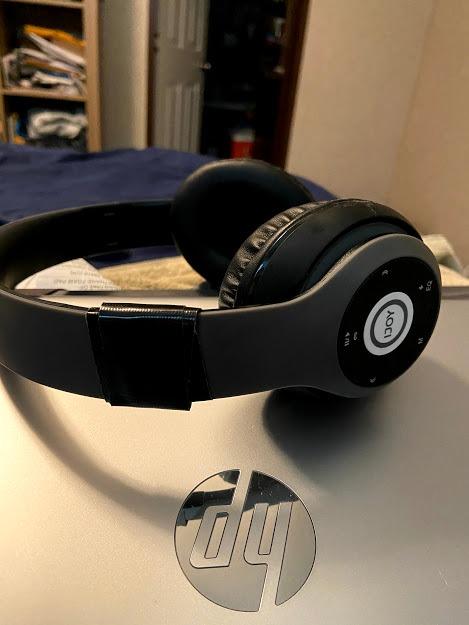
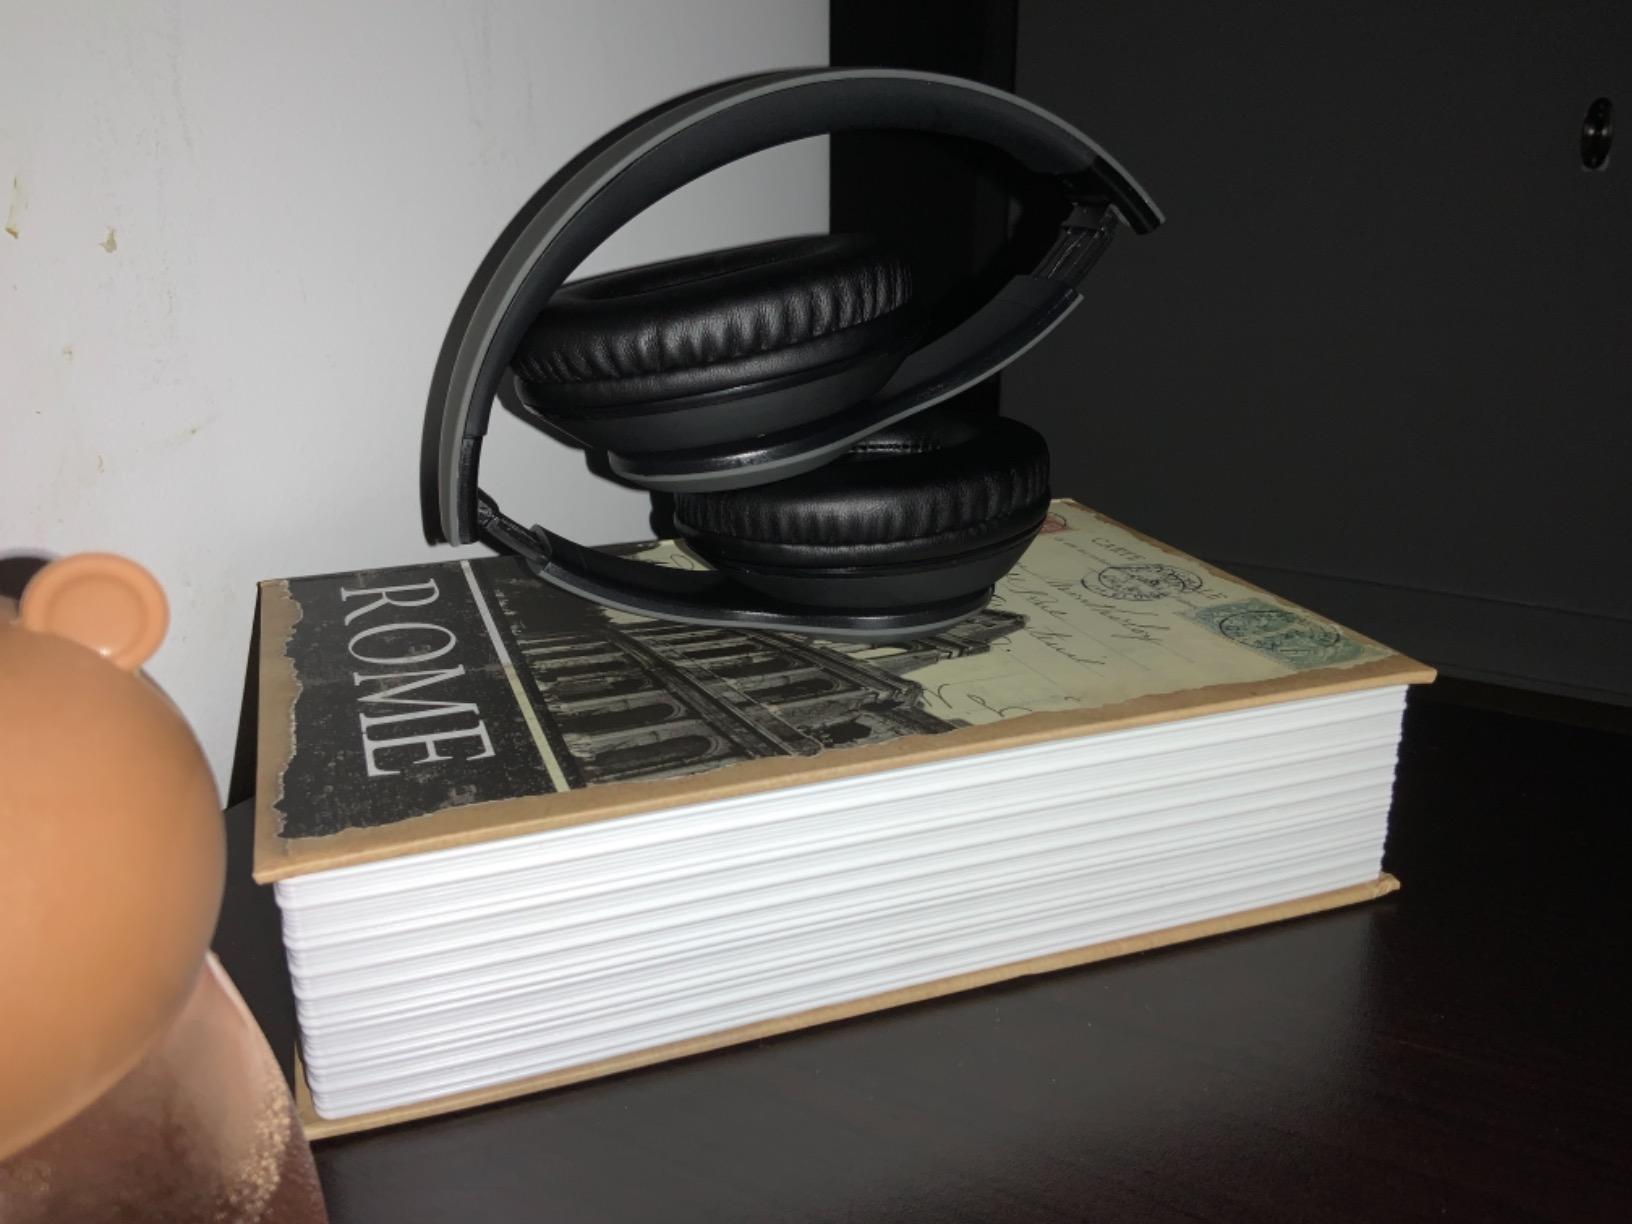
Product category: headphones
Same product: yes